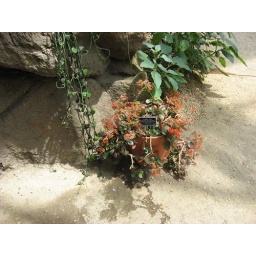
A &amp;quot;flaming Katy&amp;quot; flower tree in BBG located inside the DESERT Garden - Steindhardt Conservatory